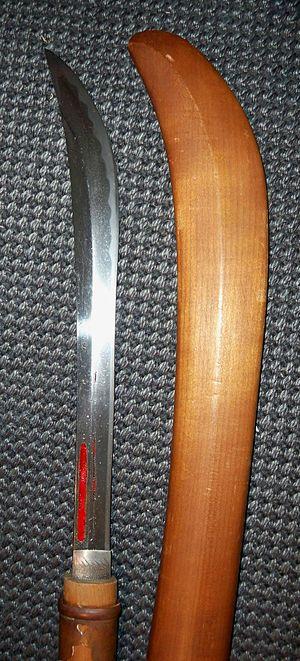
La naginata est une arme japonaise, proche du fauchard à lame courbe, utilisé pour pratiquer le naginatajutsu. Cette arme, particulièrement appréciée par les moines et pouvant atteindre jusqu'à deux mètres en longueur, était utilisée autrefois sur les champs de bataille pour couper les jarrets des chevaux. C'était une arme également efficace dans le combat à mi-distance contre un guerrier à pied.